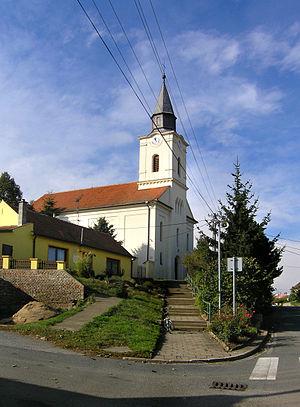
Krumvíř est une commune du district de Břeclav, dans la région de Moravie-du-Sud, en République tchèque. Sa population s'élevait à 1 212 habitants en 2017.